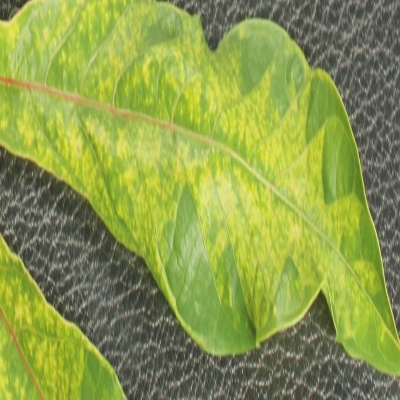
Crop: Cassava
Condition: mosaic